F1 Academy

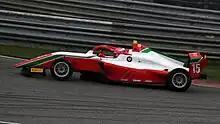
Prema Racing's car being driven by inaugural champion Marta García in 2023.

F1 Academy cars are built on the Tatuus F4-T421 chassis used in Formula 4 championships globally since 2022, although modified front and rear wings make the aero package unique. The tyres are provided by Formula One partner Pirelli. The engine is supplied by Autotecnica Motori and consists of a 1.4-litre turbocharged 4 cylinder, capable of delivering at 5500 rpm.